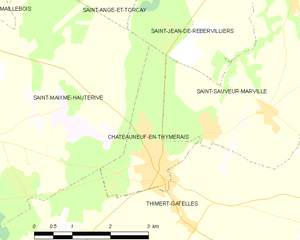
Carte de Châteauneuf-en-Thymerais et des communes limitrophes.
Châteauneuf-en-Thymerais est une commune française située dans le nord-ouest du département d'Eure-et-Loir en région Centre-Val de Loire. Situé aux confins de l'Île-de-France, de la Normandie, du Perche et de la Beauce, cet ancien chef-lieu de canton peuplé de plus de 2 500 habitants fut autrefois une place forte importante régnant sur toute la province du Thymerais.